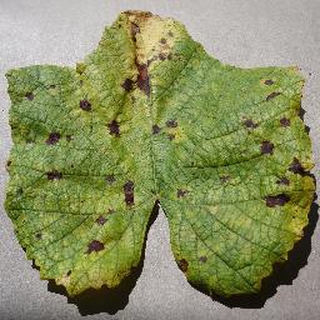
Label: grape_leaf_blight